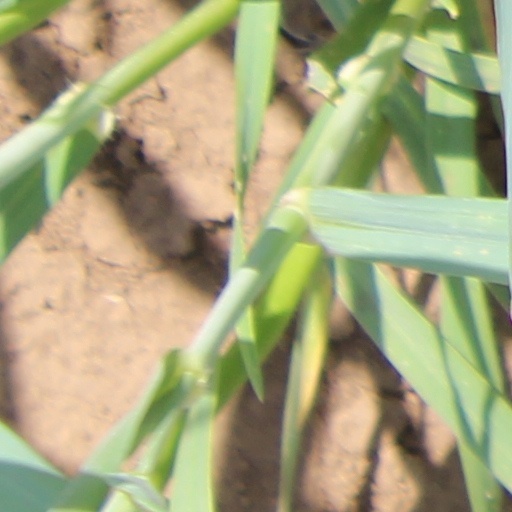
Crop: wheat